76th Infantry Division (United Kingdom)

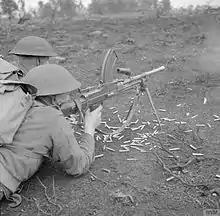
A Bren Gun team train at Eastern Command's Battle School, 1942.

During the winter of 1942–43, the army overhauled the training of recruits. The 76th Division, along with the 48th Infantry and 77th Infantry divisions, was changed from a "Lower Establishment" unit to a "Reserve Division". On 20 December, the division was renamed the 76th Infantry (Reserve) Division, becoming a training formation in the process. These three divisions were supplemented by a fourth training formation, the 80th Infantry (Reserve) Division, which was raised on 1 January 1943. The 76th Infantry (Reserve) Division was assigned to Eastern Command, and moved to Norwich. Soldiers who had completed their corps training, were sent to these training divisions. The soldiers were given five weeks of additional training at the section, platoon and company level, before undertaking a final three-day exercise. Troops would then be ready to be sent overseas to join other formations. Training was handled in this manner to relieve the "Higher Establishment" divisions from being milked for replacements for other units and to allow them to intensively train without the interruption of having to handle new recruits. For example, the 9th Battalion, Dorsetshire Regiment provided recruits to other battalions within the regiment as well as the Royal Norfolk Regiment. During this period, command of the division changed several times. On 21 December 1943, Ozanne was replaced by Major-General Colin Callander who in turn was replaced by Major-General John Utterson-Kelso on 13 March 1944.